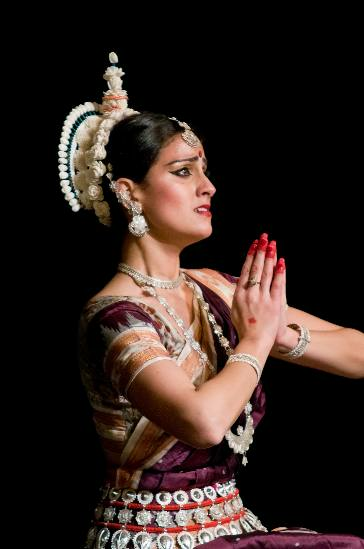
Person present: Yes